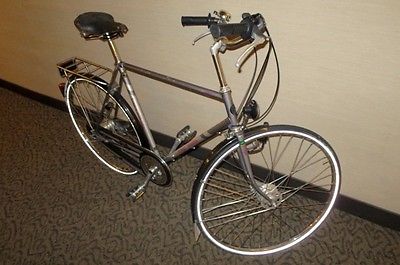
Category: bicycle